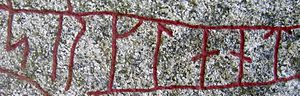
Serkland
srklant på Tillingestenen, opstillet til minde om en væring, der ikke vendte hjem fra Serkland, ved Tillinge kyrka i Uppland, Sverige.
"Serkland eller Særkland, det vil sige serkernes eller saracenernes land, betegner i den gammelnordiske litteratur landene ved Eufrat og Tigris, Mesopotamien samt Nordafrika, som i middelalderen var maurisk. I norrøne kilder som sagaer og runesten er ""Serkland"" eller ""Særkland"" navnet på abbasidekalifatet og sandsynligvis flere muslimske nabolande.